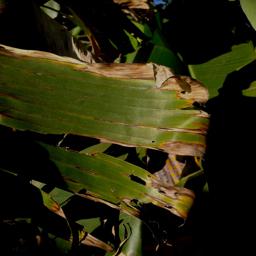
Label: MALBHOG LEAF